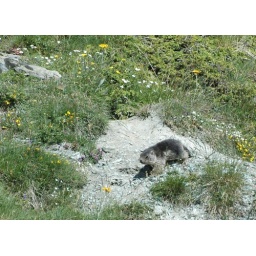
A fluffy baby Marmot surrounded by Swiss mountain summer flowers